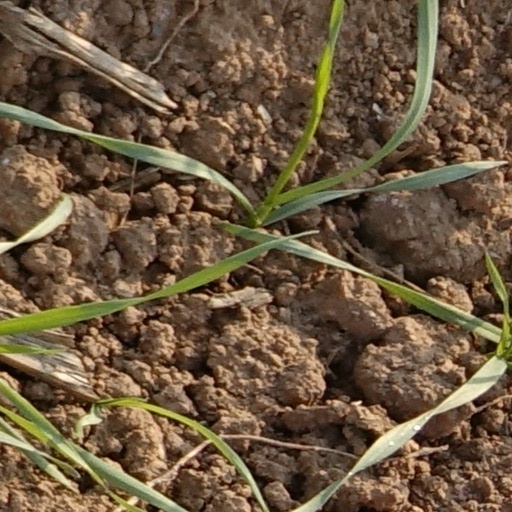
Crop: wheat